Dmitry Utkin

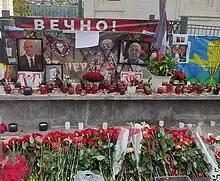
Makeshift memorial to Utkin and Yevgeny Prigozhin in Moscow

Utkin died in a plane crash on 23 August 2023 which also killed nine other people, including Wagner Group leader Yevgeny Prigozhin. Utkin was buried on 31 August at the Federal Military Memorial Cemetery in Moscow Oblast.